Steve Pugh (politician)

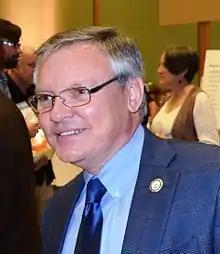
Pugh in 2015

Stephen E. Pugh (April 1, 1961 – September 7, 2021) was an American florist and politician. He served as a member of the Louisiana House of Representatives from 2008 until January 2020 as a member of the Republican Party.